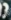
Number: 3